Yahia Mufarrih

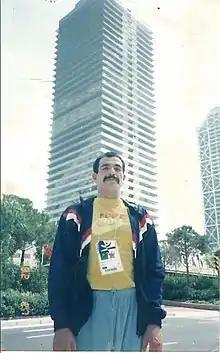
Spain Barcelona Olymbic 1992 Judo player Yahya Saleh Saleh Mofreh

Mufarrih competed in the middleweight division at the 1992 Summer Olympics in Barcelona, Spain. In the first round he was drawn against Nikola Filipov from Bulgaria, but he did not advance any further in the competition, as he lost the bout.